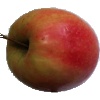
Label: apple_pink_lady